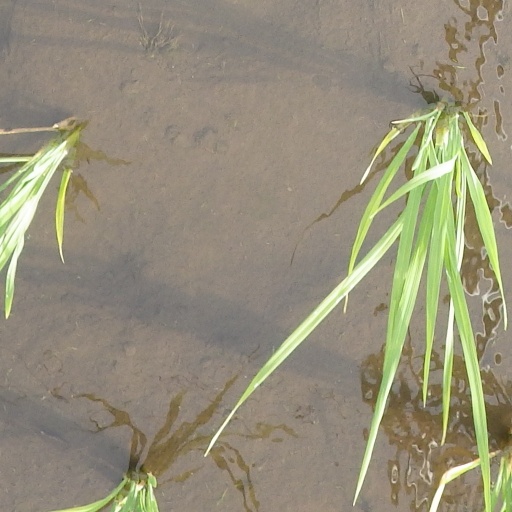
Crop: rice